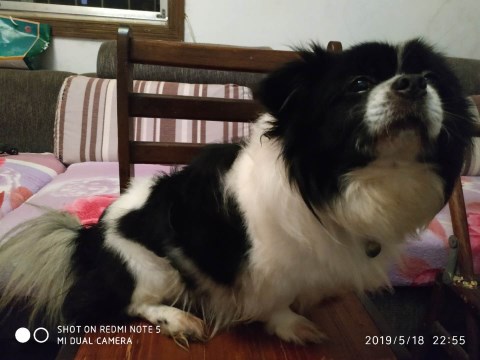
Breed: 806-n000129-papillon